Valeriy Dolgin

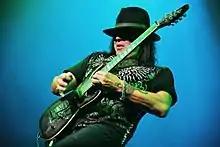

Valeriy Dolgin (born March 13, 1964, Kamensk-Yralski City, Sverdlovskaya Oblast) is a Russian guitar player, songwriter, known for his collaboration with V. Leontiev, V. Presnyakov, L. Dolina as well as for his solo performances and albums. On numerous occasions took part in music score creation for Russian movies (The Turkish Gambit, The Admiral, High Security Vacation) and mini-series (Esenin, Hunt).